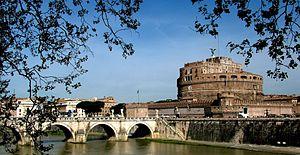
Pont Sant'Angelo, Rome Magyar: Az Angyalvár Rómában.